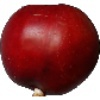
Label: nectarine